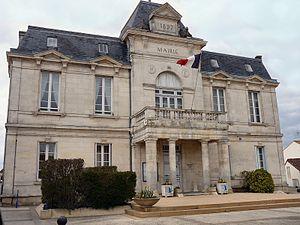
Échillais [eʃilɛ] est une commune du Sud-Ouest de la France, située dans le département de la Charente-Maritime.